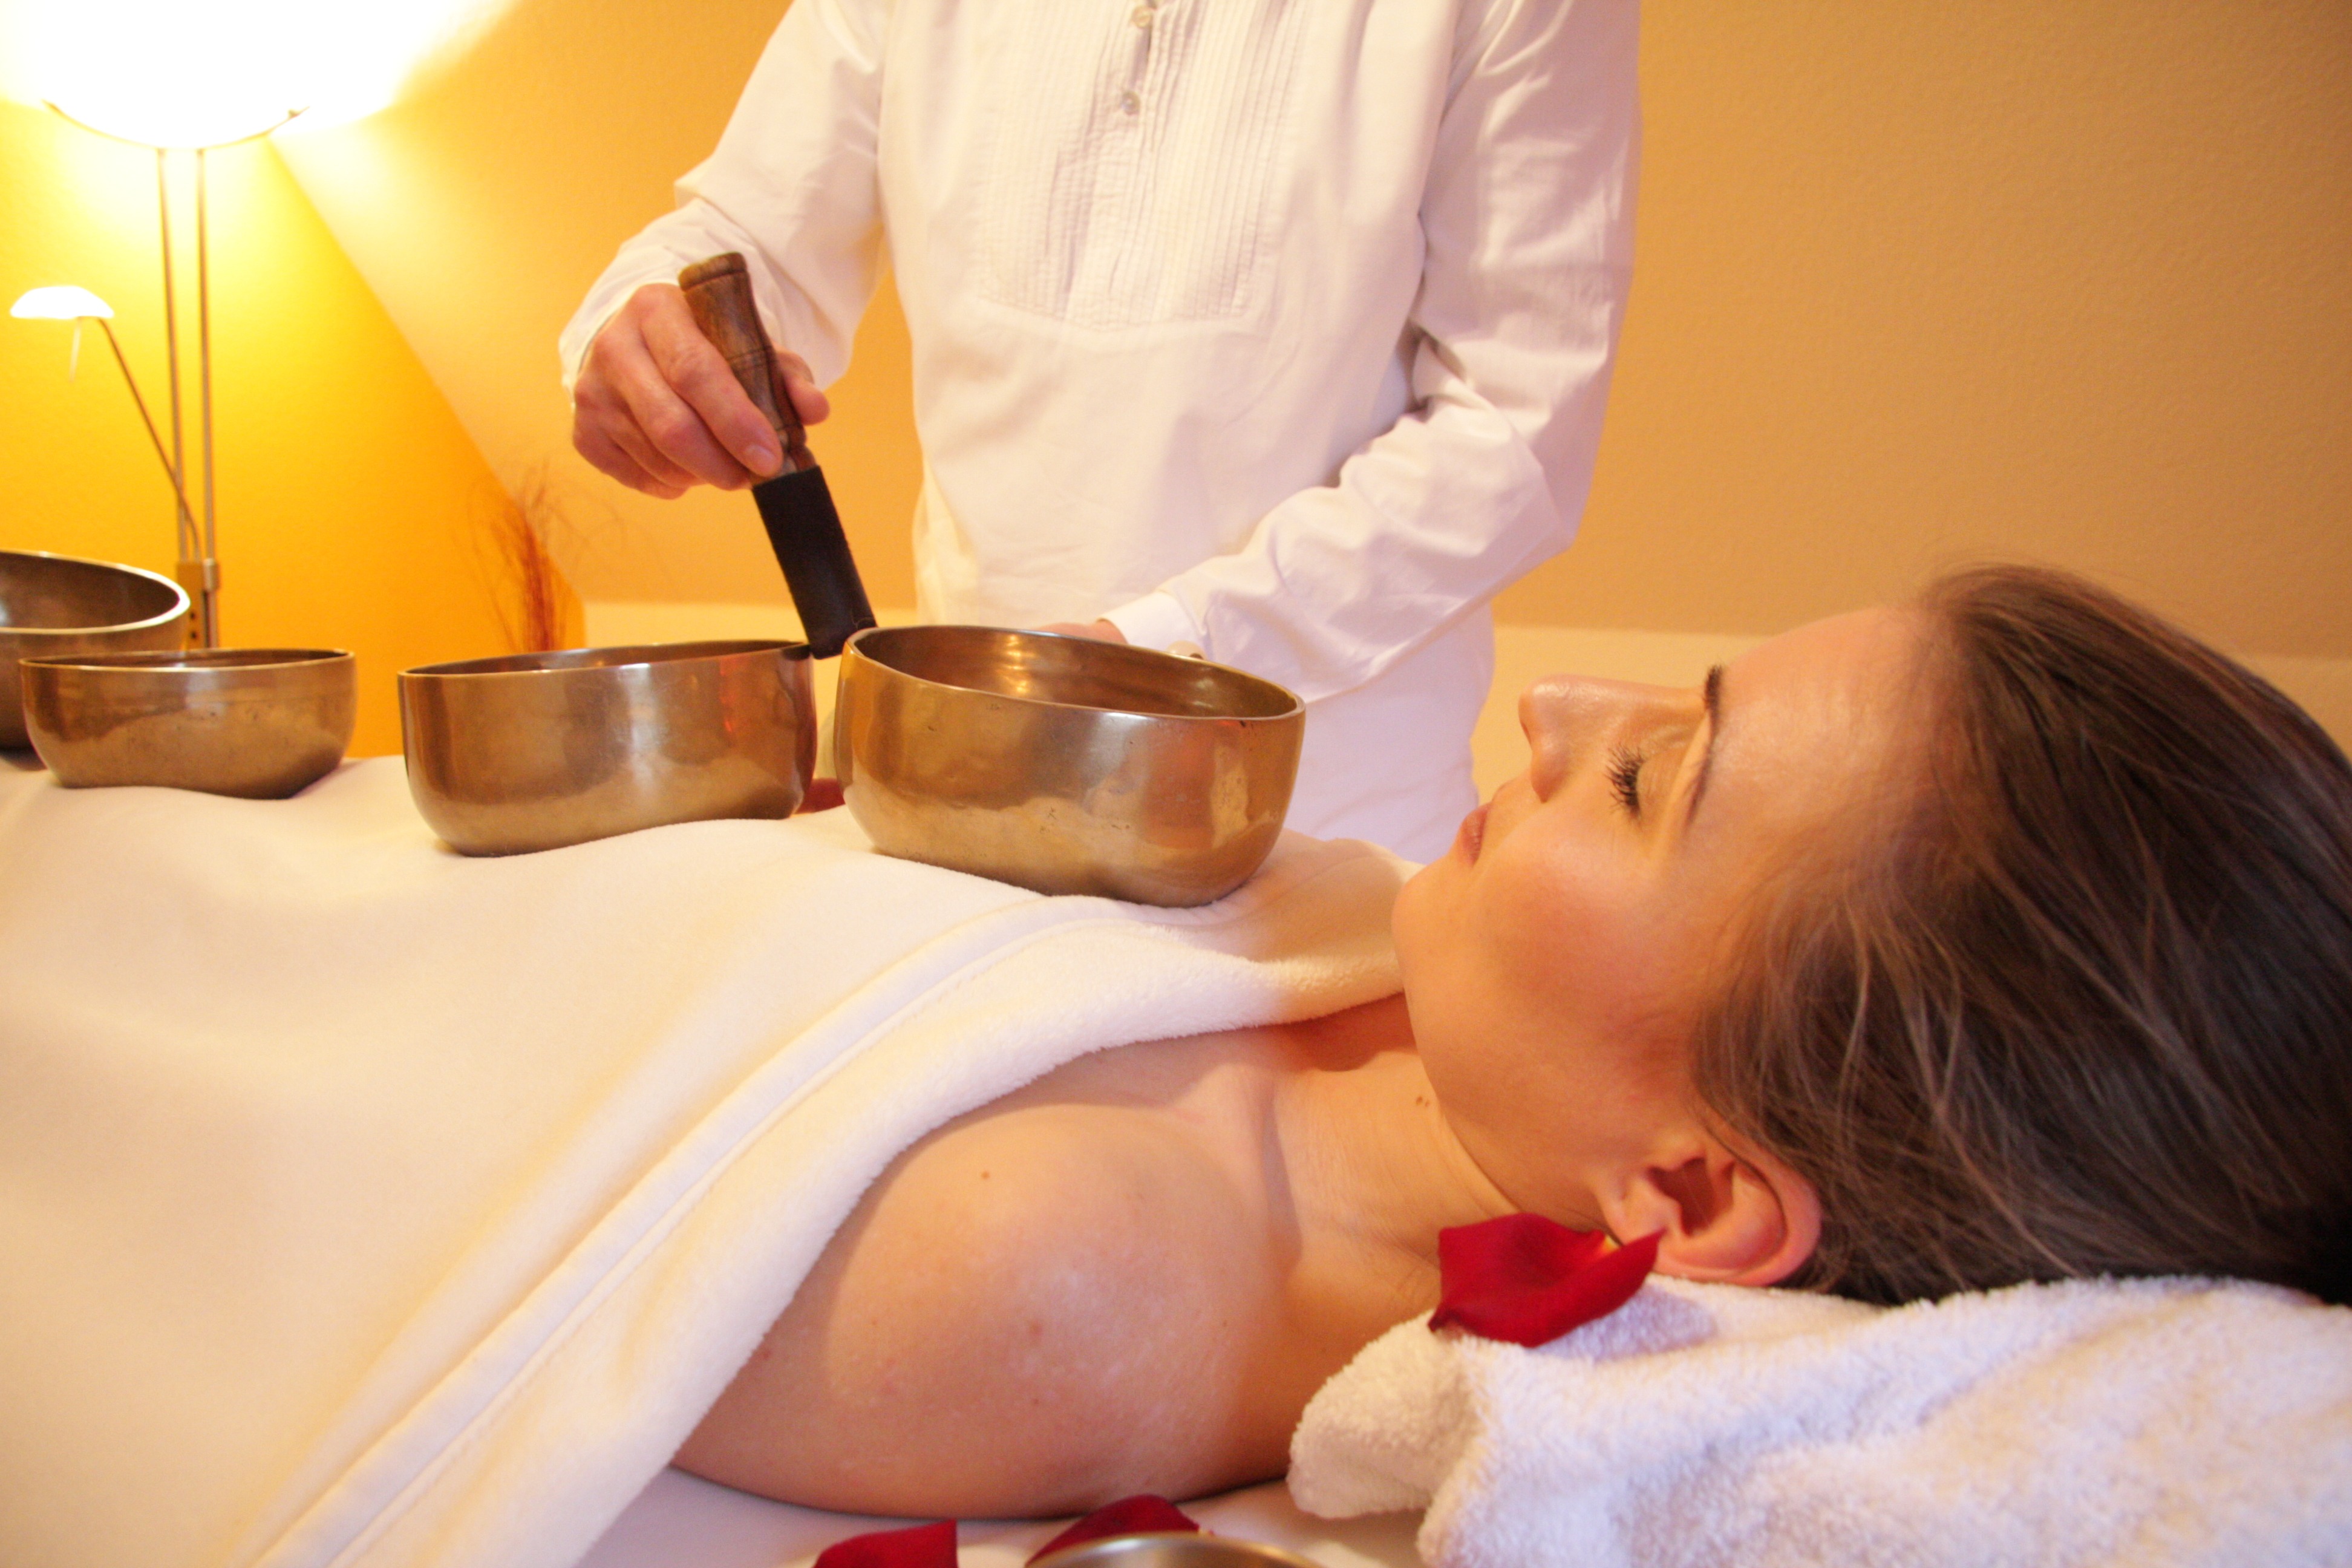
person, leg, product, infant, massage, therapy, wellness, sense, singing bowl massage, sound massage, human action